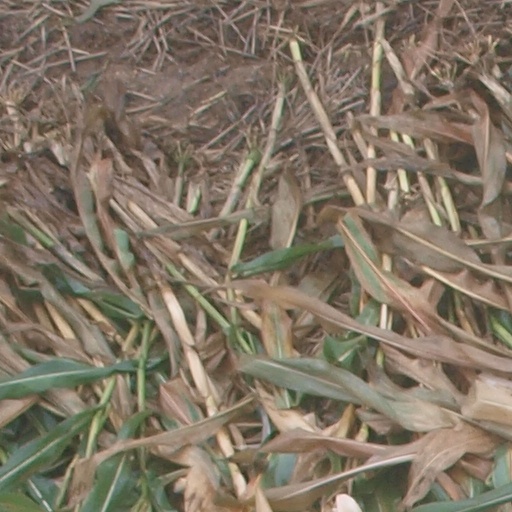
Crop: maize; corn